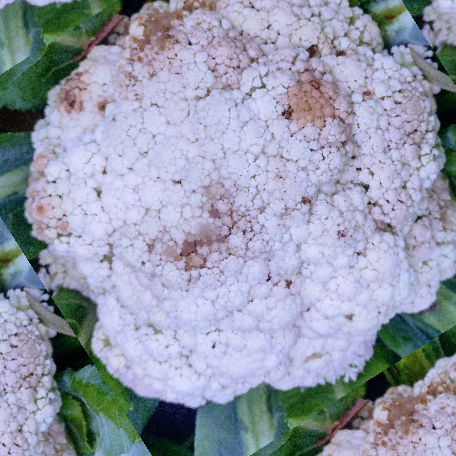
Label: Bacterial spot rot